Sweater

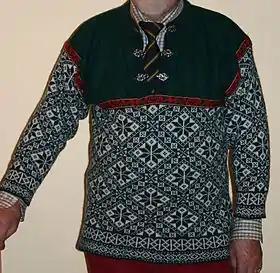
One from the Graham Leggate collection, a Norwegian selburose design

A sweater (North American English) or pullover, also called a jersey or jumper (British English, Hiberno-English and Australian English), is a piece of clothing, typically with long sleeves, made of knitted or crocheted material that covers the upper part of the body. When sleeveless, the garment is often called a slipover, tank top, or sweater vest.